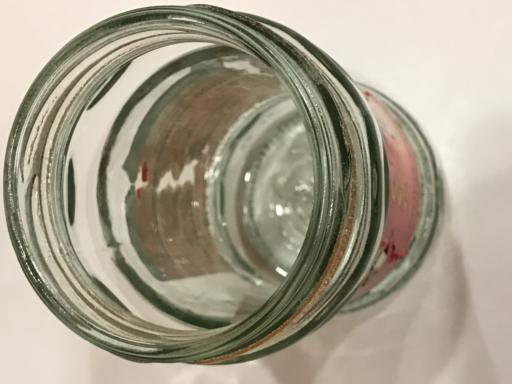
Label: glass